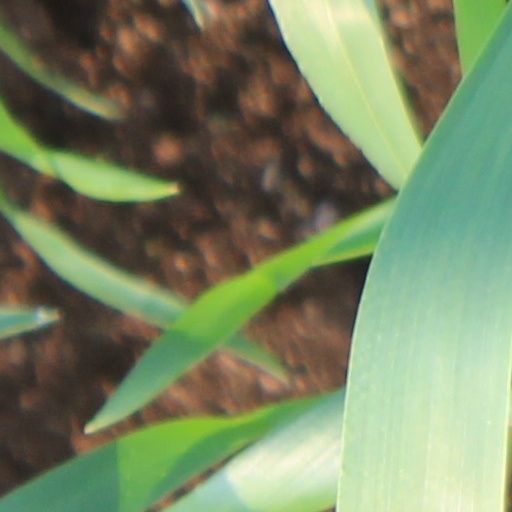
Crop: wheat